Simeon G. Murafa

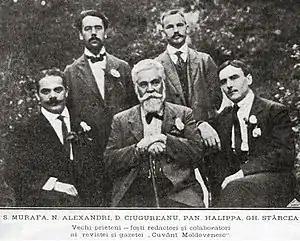
The staff of "Cuvânt Moldovenesc" in 1913. Clockwise, from bottom left: Murafa, Pan Halippa, Gheorghe Stârcea, Daniel Ciugureanu, Nicolae Alexandri

In May 1913, sponsored by the landowner Vasile Stroescu, Nicolae Alexandri and Murafa set up "Cuvânt Moldovenesc", a nationalist newspaper. In its opening manifesto, the newspaper depicted Bessarabia as engulfed by "the darkness of ignorance", taking over the intellectual mission of enlightening the Romanian-speaking masses; the first issue also featured Murafa's educational essay, "Cine-s moldovenii?" ("Who Are the Moldavians?"). From 1914, taking over from Alexandri, Murafa became the "Cuvânt Moldovenesc" director. His arrival followed a rift between the revolutionary mainstream of Romanian nationalism in Bessarabia and Alexandri's vague Tolstoyism. Murafa made a mark of his leadership by publishing, for the first time ever, Mateevici's patriotic poem, "Limba noastră". He continued to organize charity concerts, in which he occasionally sang as a baritone.